57th Berlin International Film Festival

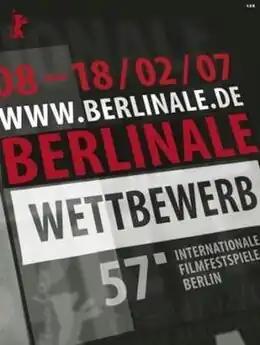
Festival poster

The 57th Berlin International Film Festival was held from 8 to 18 February 2007. The opening film of this year's festival was Olivier Dahan’s "La Vie En Rose". "Angel" by François Ozon served as the closing night film. American director Paul Schrader was the jury president of the main competition.